Addingham

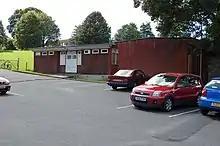
Addingham Scout Hut, which was demolished to make room for the Medical Centre which has now been built

The village relies heavily on local businesses to support the economy, and such businesses provide an array of services, including property services, butchery, carpentry, driving schools and electrical repairs. In 2009 Addingham Newsagents was re-opened by local businessman Mark Preston, thereby continuing his family's long tradition of shopkeeping in the community, which dates back to the 19th century when his great-grandfather opened a general stores on the site which is now Dixon's Butchers. However, due to the economic climate of recent times, and not helped by the arrival of the Co-op supermarket in 2013, many local businesses have been forced to shut down, prompting the Parish Council to set up a sub-committee, with the purpose of finding new ways to promote local businesses not only around the village but further afield.